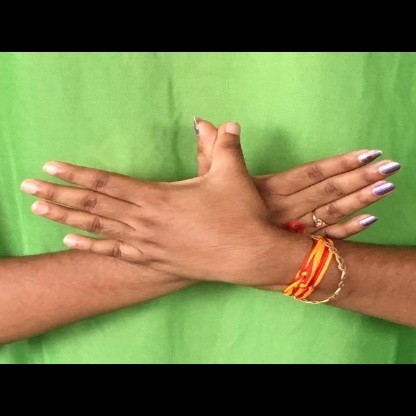
Mudra: Garuda